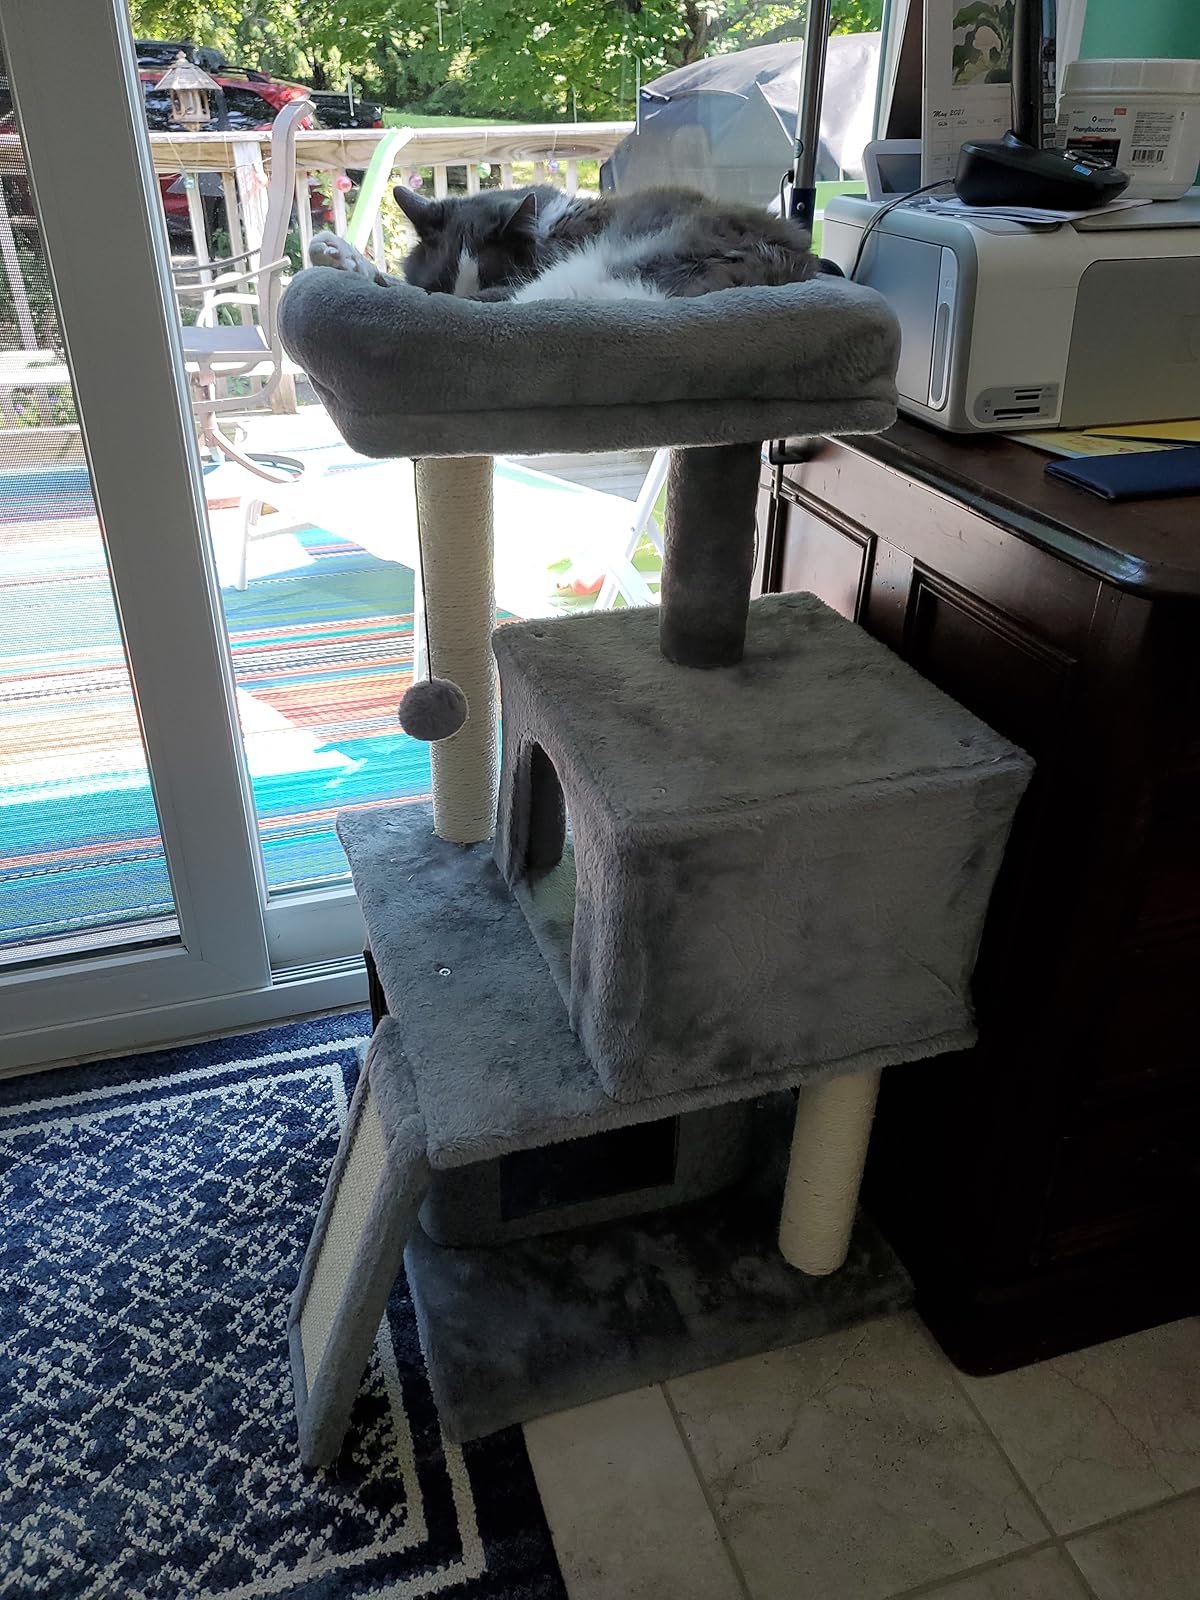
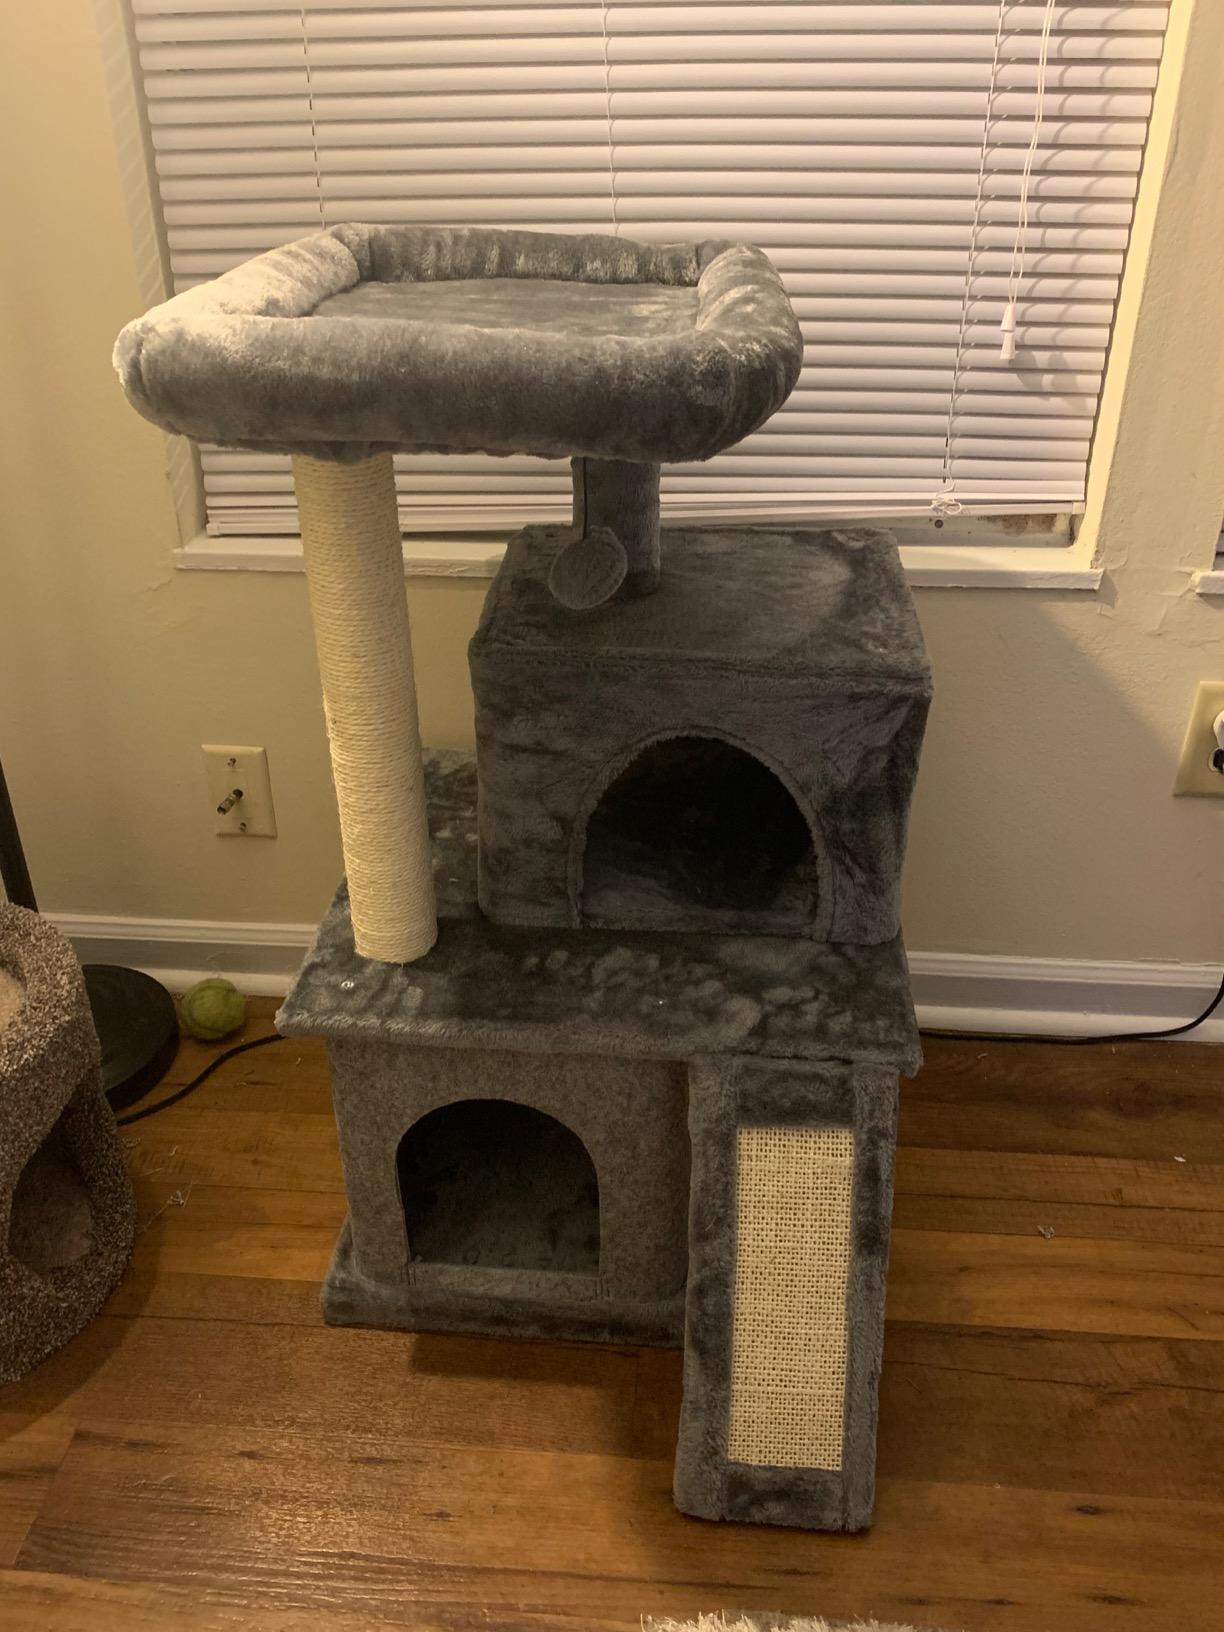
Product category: items_cat tree
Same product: yes